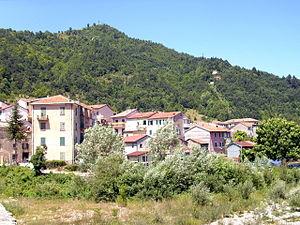
Montebruno est une commune italienne de la ville métropolitaine de Gênes dans la région Ligurie en Italie.